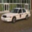
Label: automobile